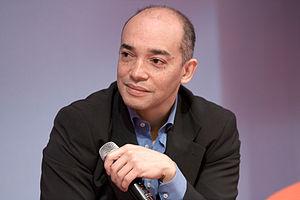
Fabrice d'Almeida au Salon du livre de Paris lors du débat Les chemins de l'enfer.
Fabrice d'Almeida, né le 15 novembre 1963, est un historien français, professeur d'histoire contemporaine à l'Institut français de presse.